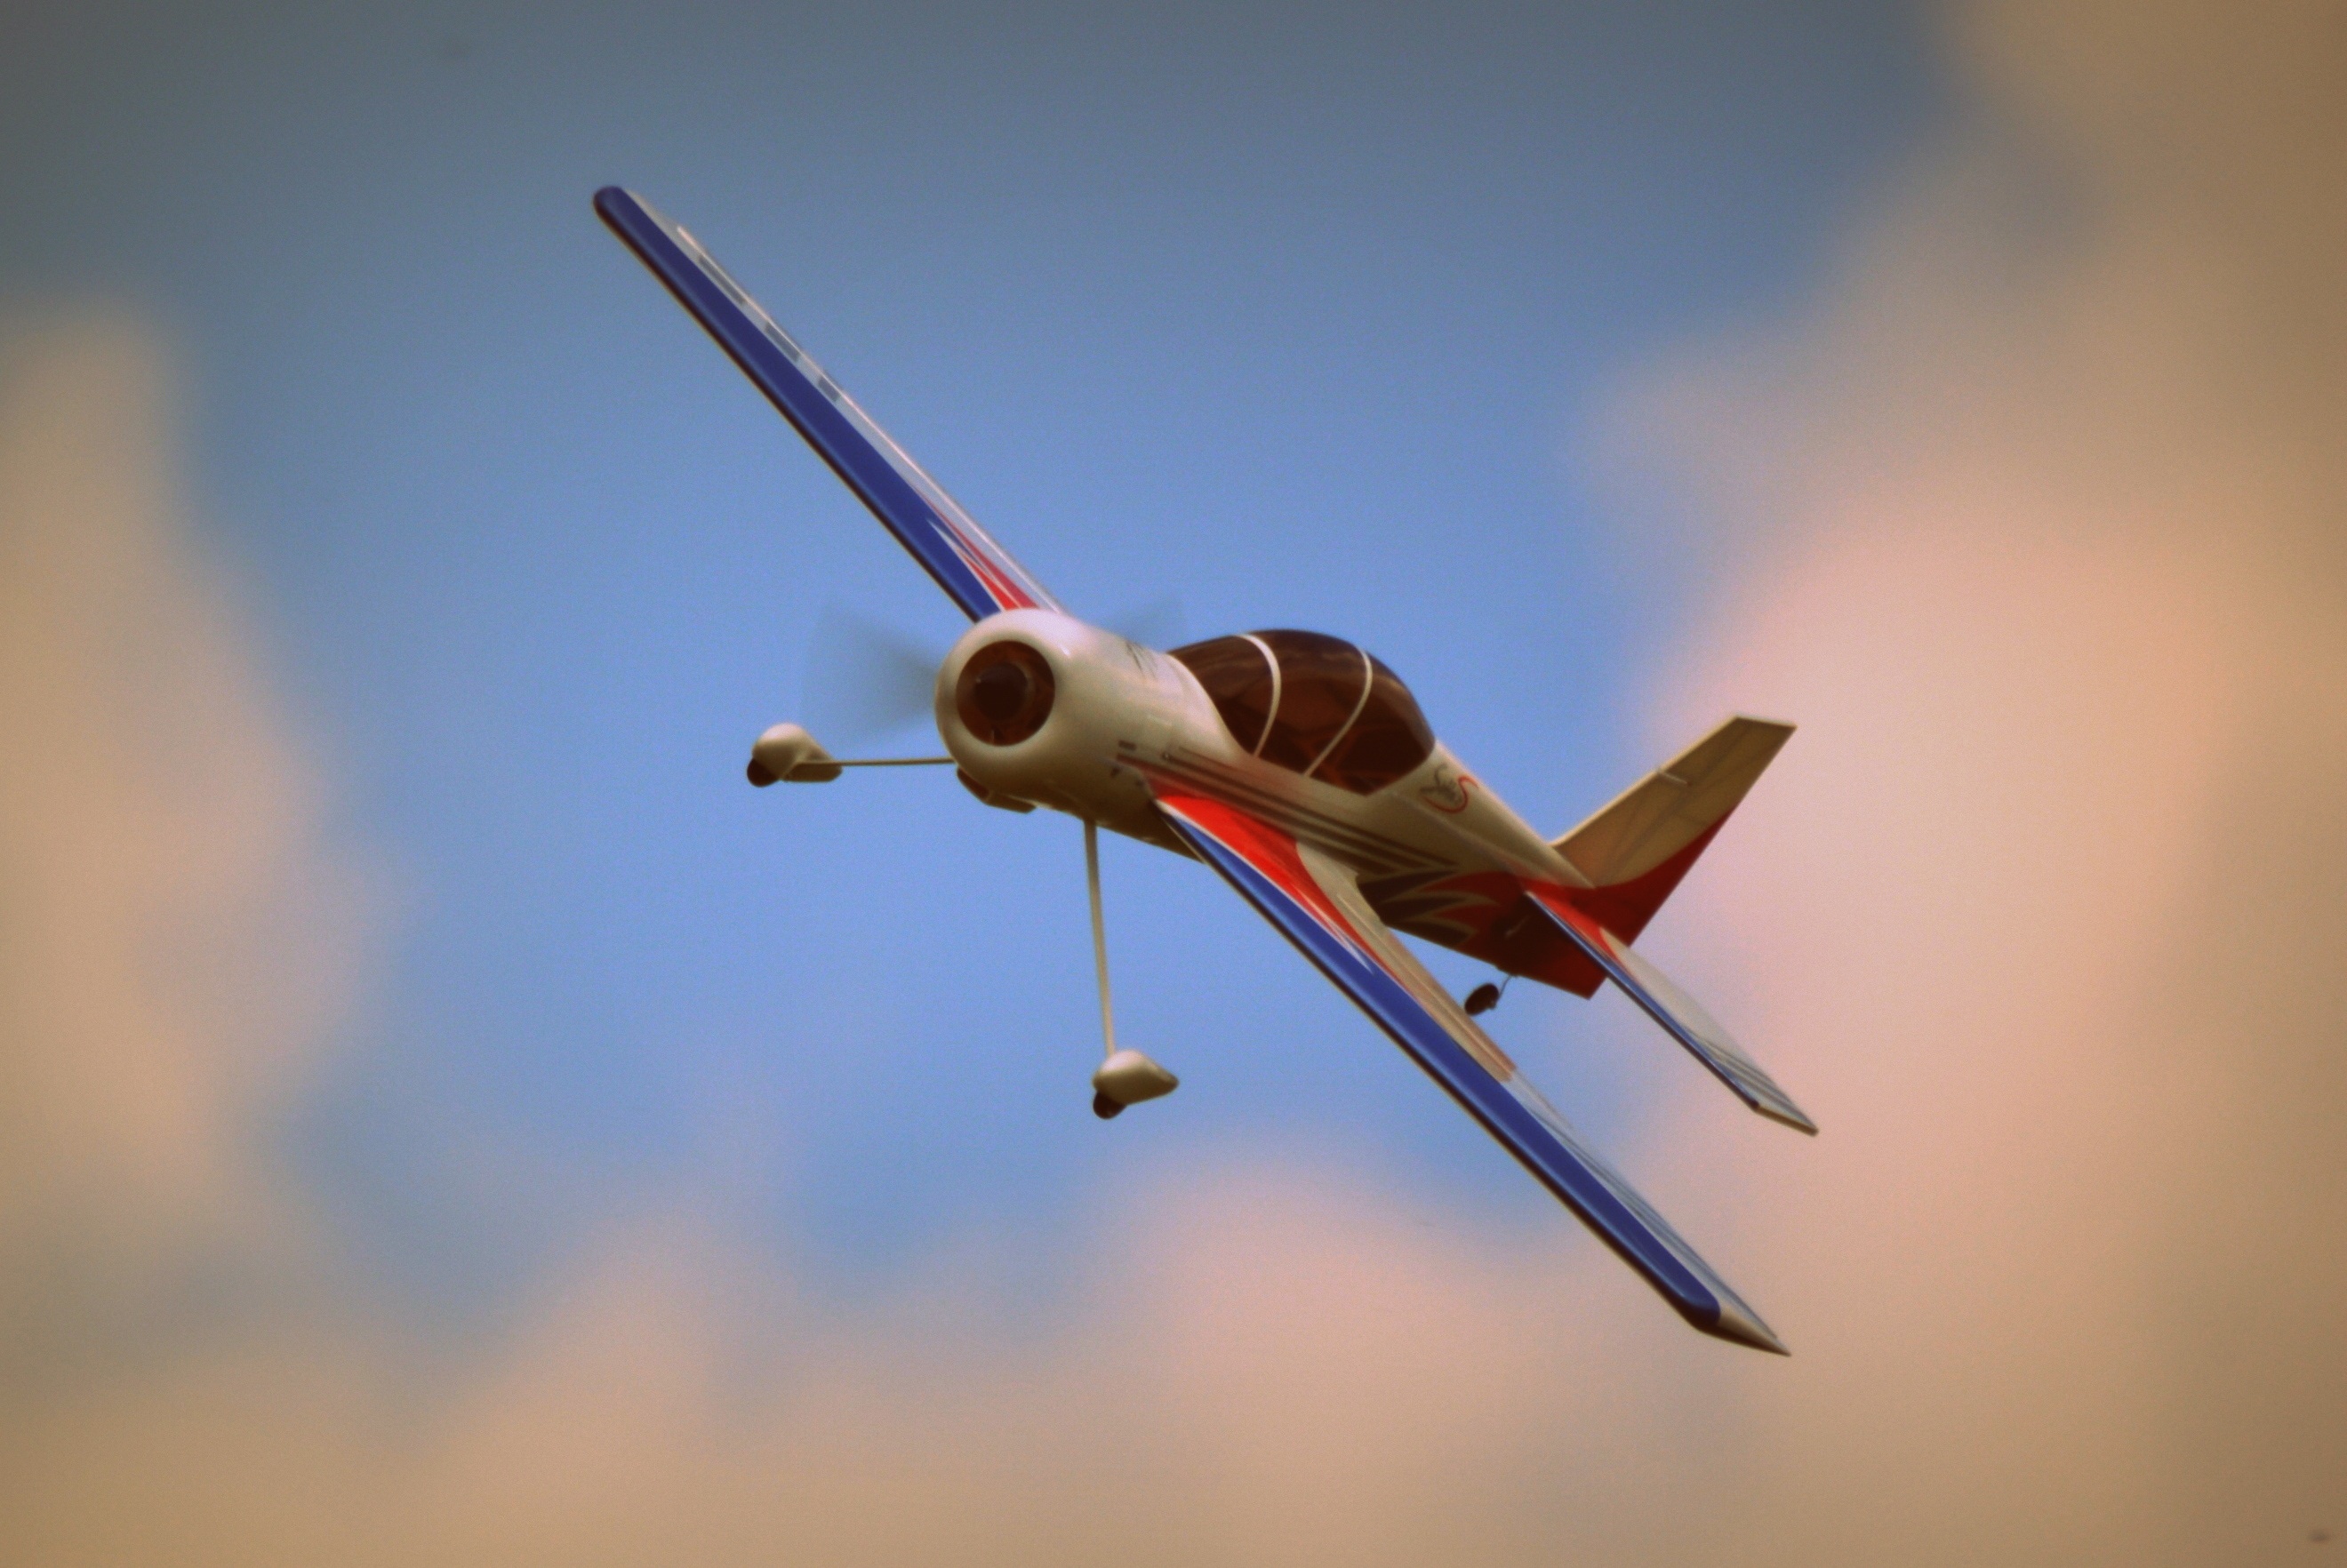
wing, air, fly, airplane, plane, aircraft, vehicle, aviation, flight, clouds, airliner, propeller, macro photography, aerobatics, fighter aircraft, model aircraft, atmosphere of earth, aircraft engine, model airplane, modelling aircraft